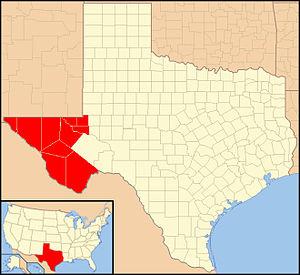
Le diocèse d'El Paso est une circonscription ecclésiastique de l'Église catholique au Texas, suffragant de l'archidiocèse de San Antonio et appartenant à la région ecclésiastique XIII. Il comptait en 2013 un nombre de 689 549 baptisés sur 877 940 habitants. Il est actuellement gouverné par Mᵍʳ Mark Joseph Seitz.